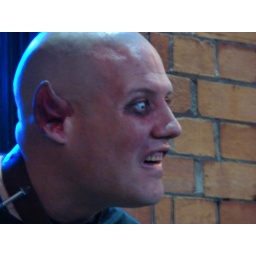
street performer in Dublin. sent an american girl screaming.